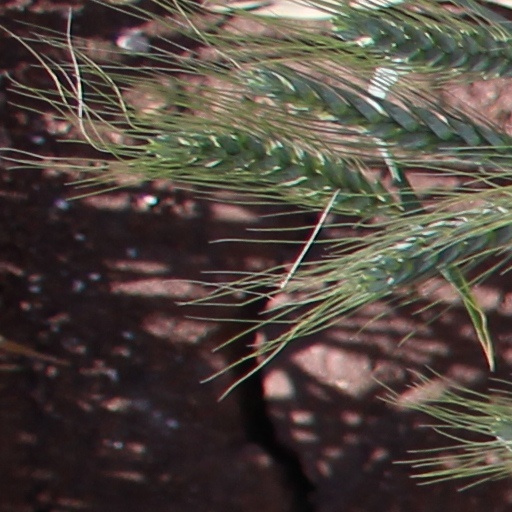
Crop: wheat